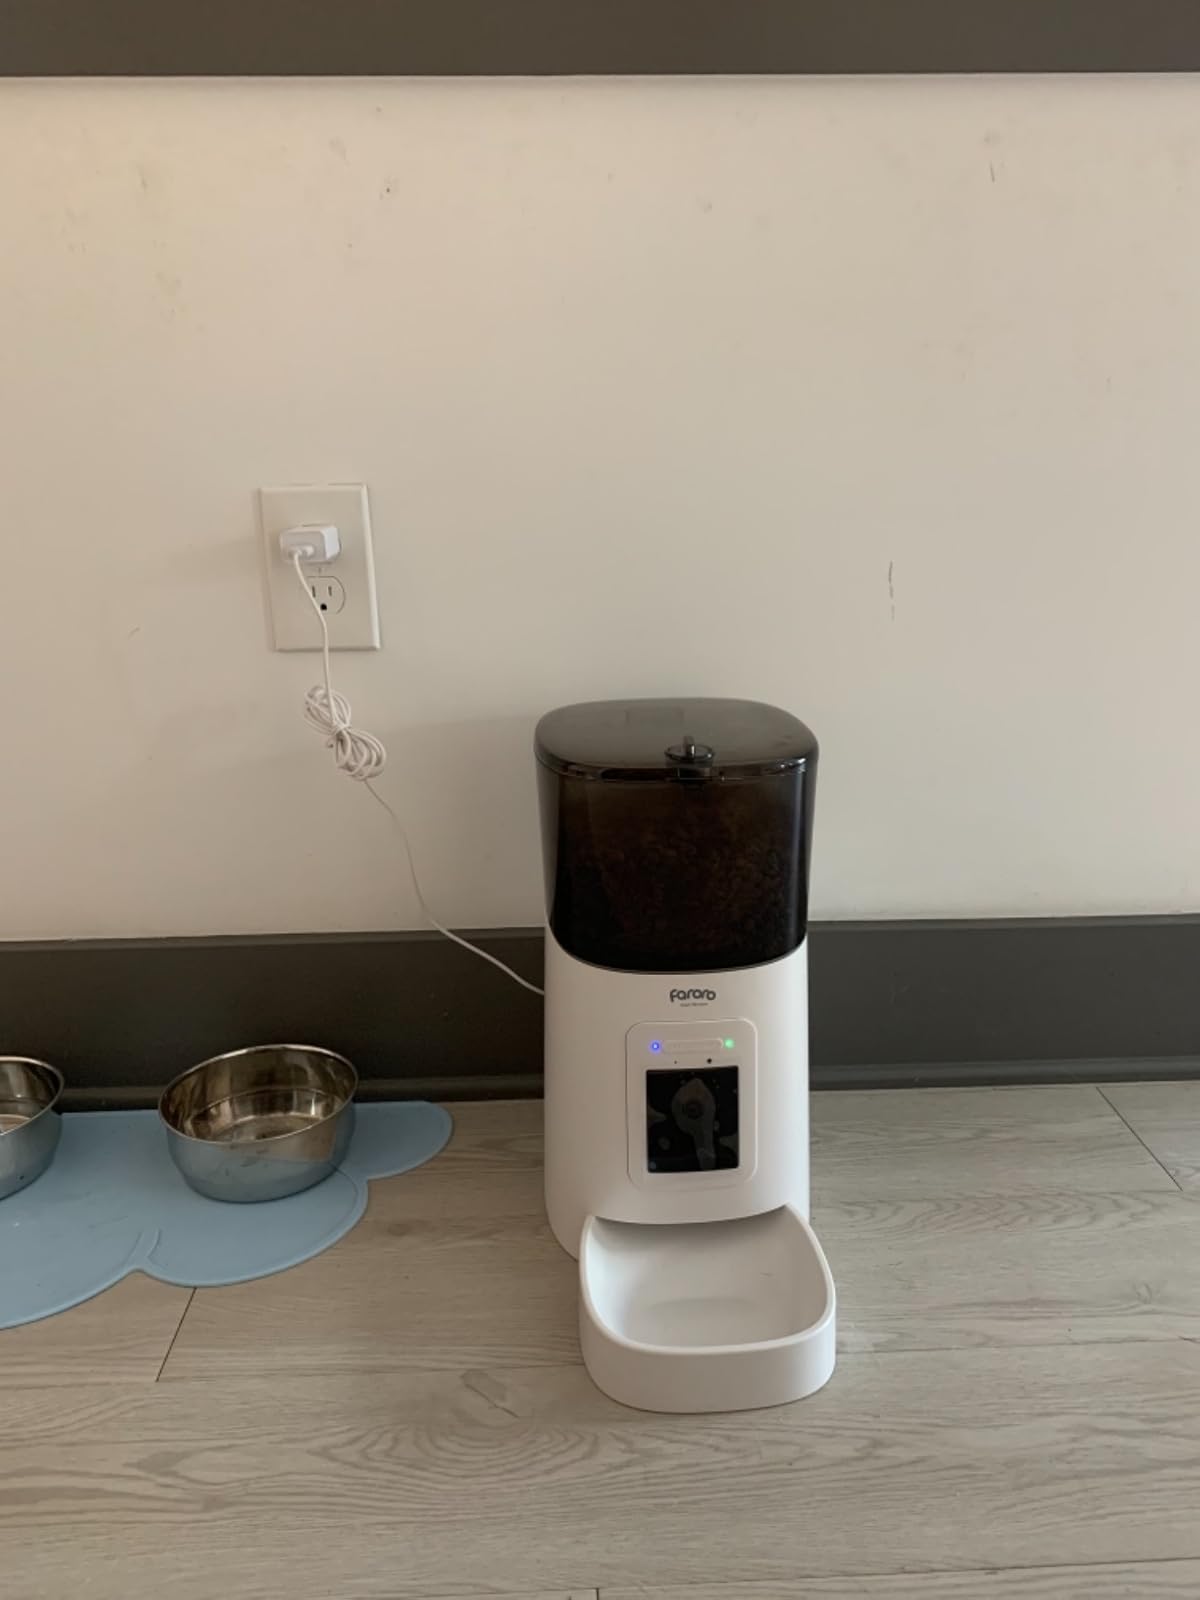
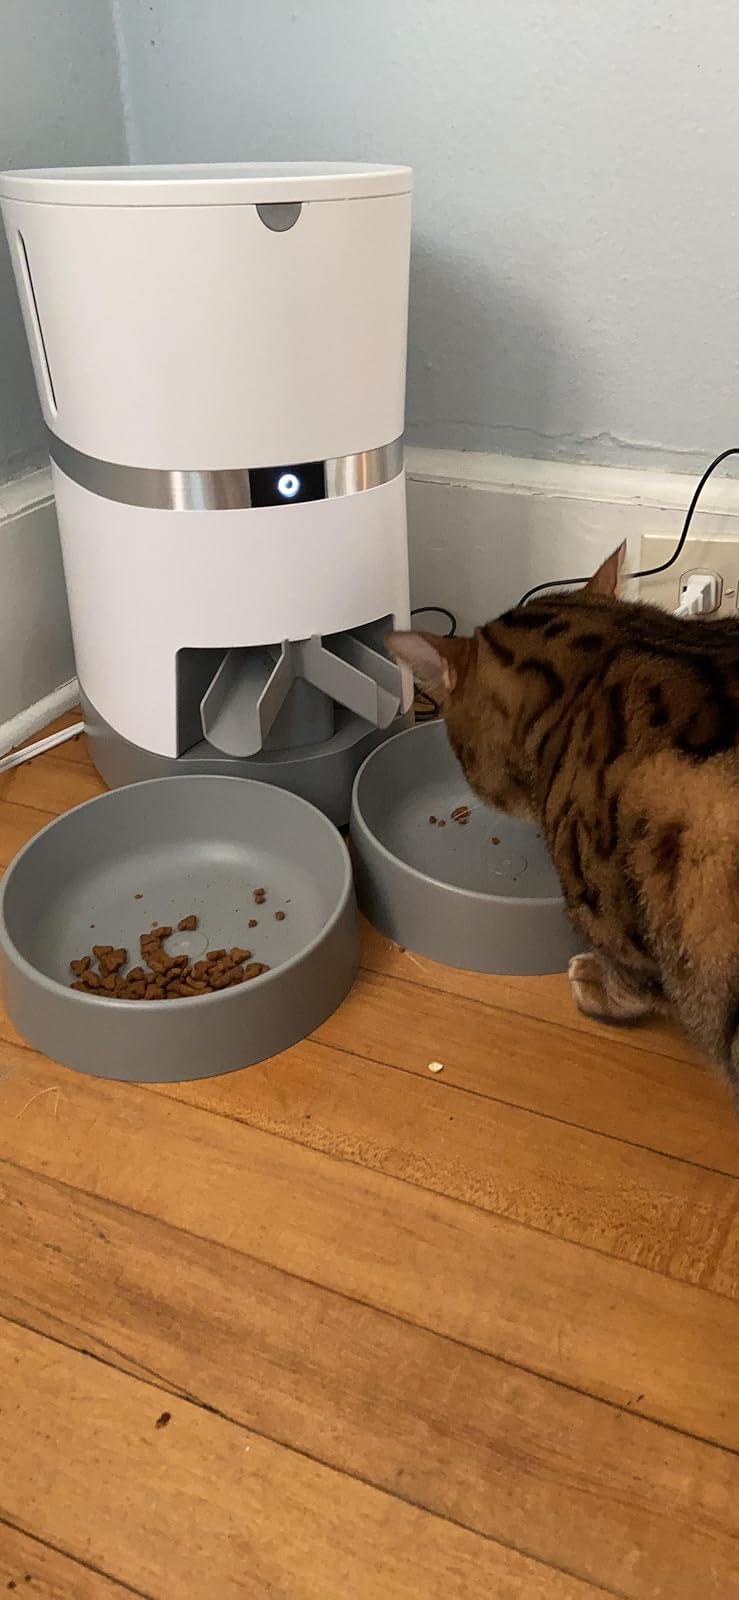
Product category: items_feeder
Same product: no